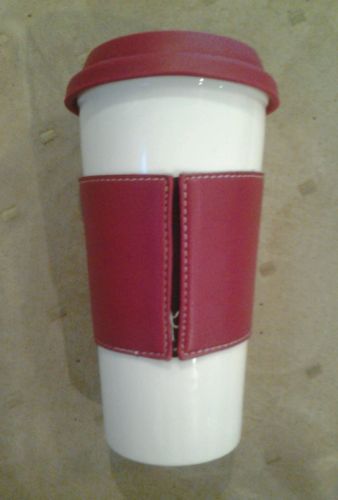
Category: mug